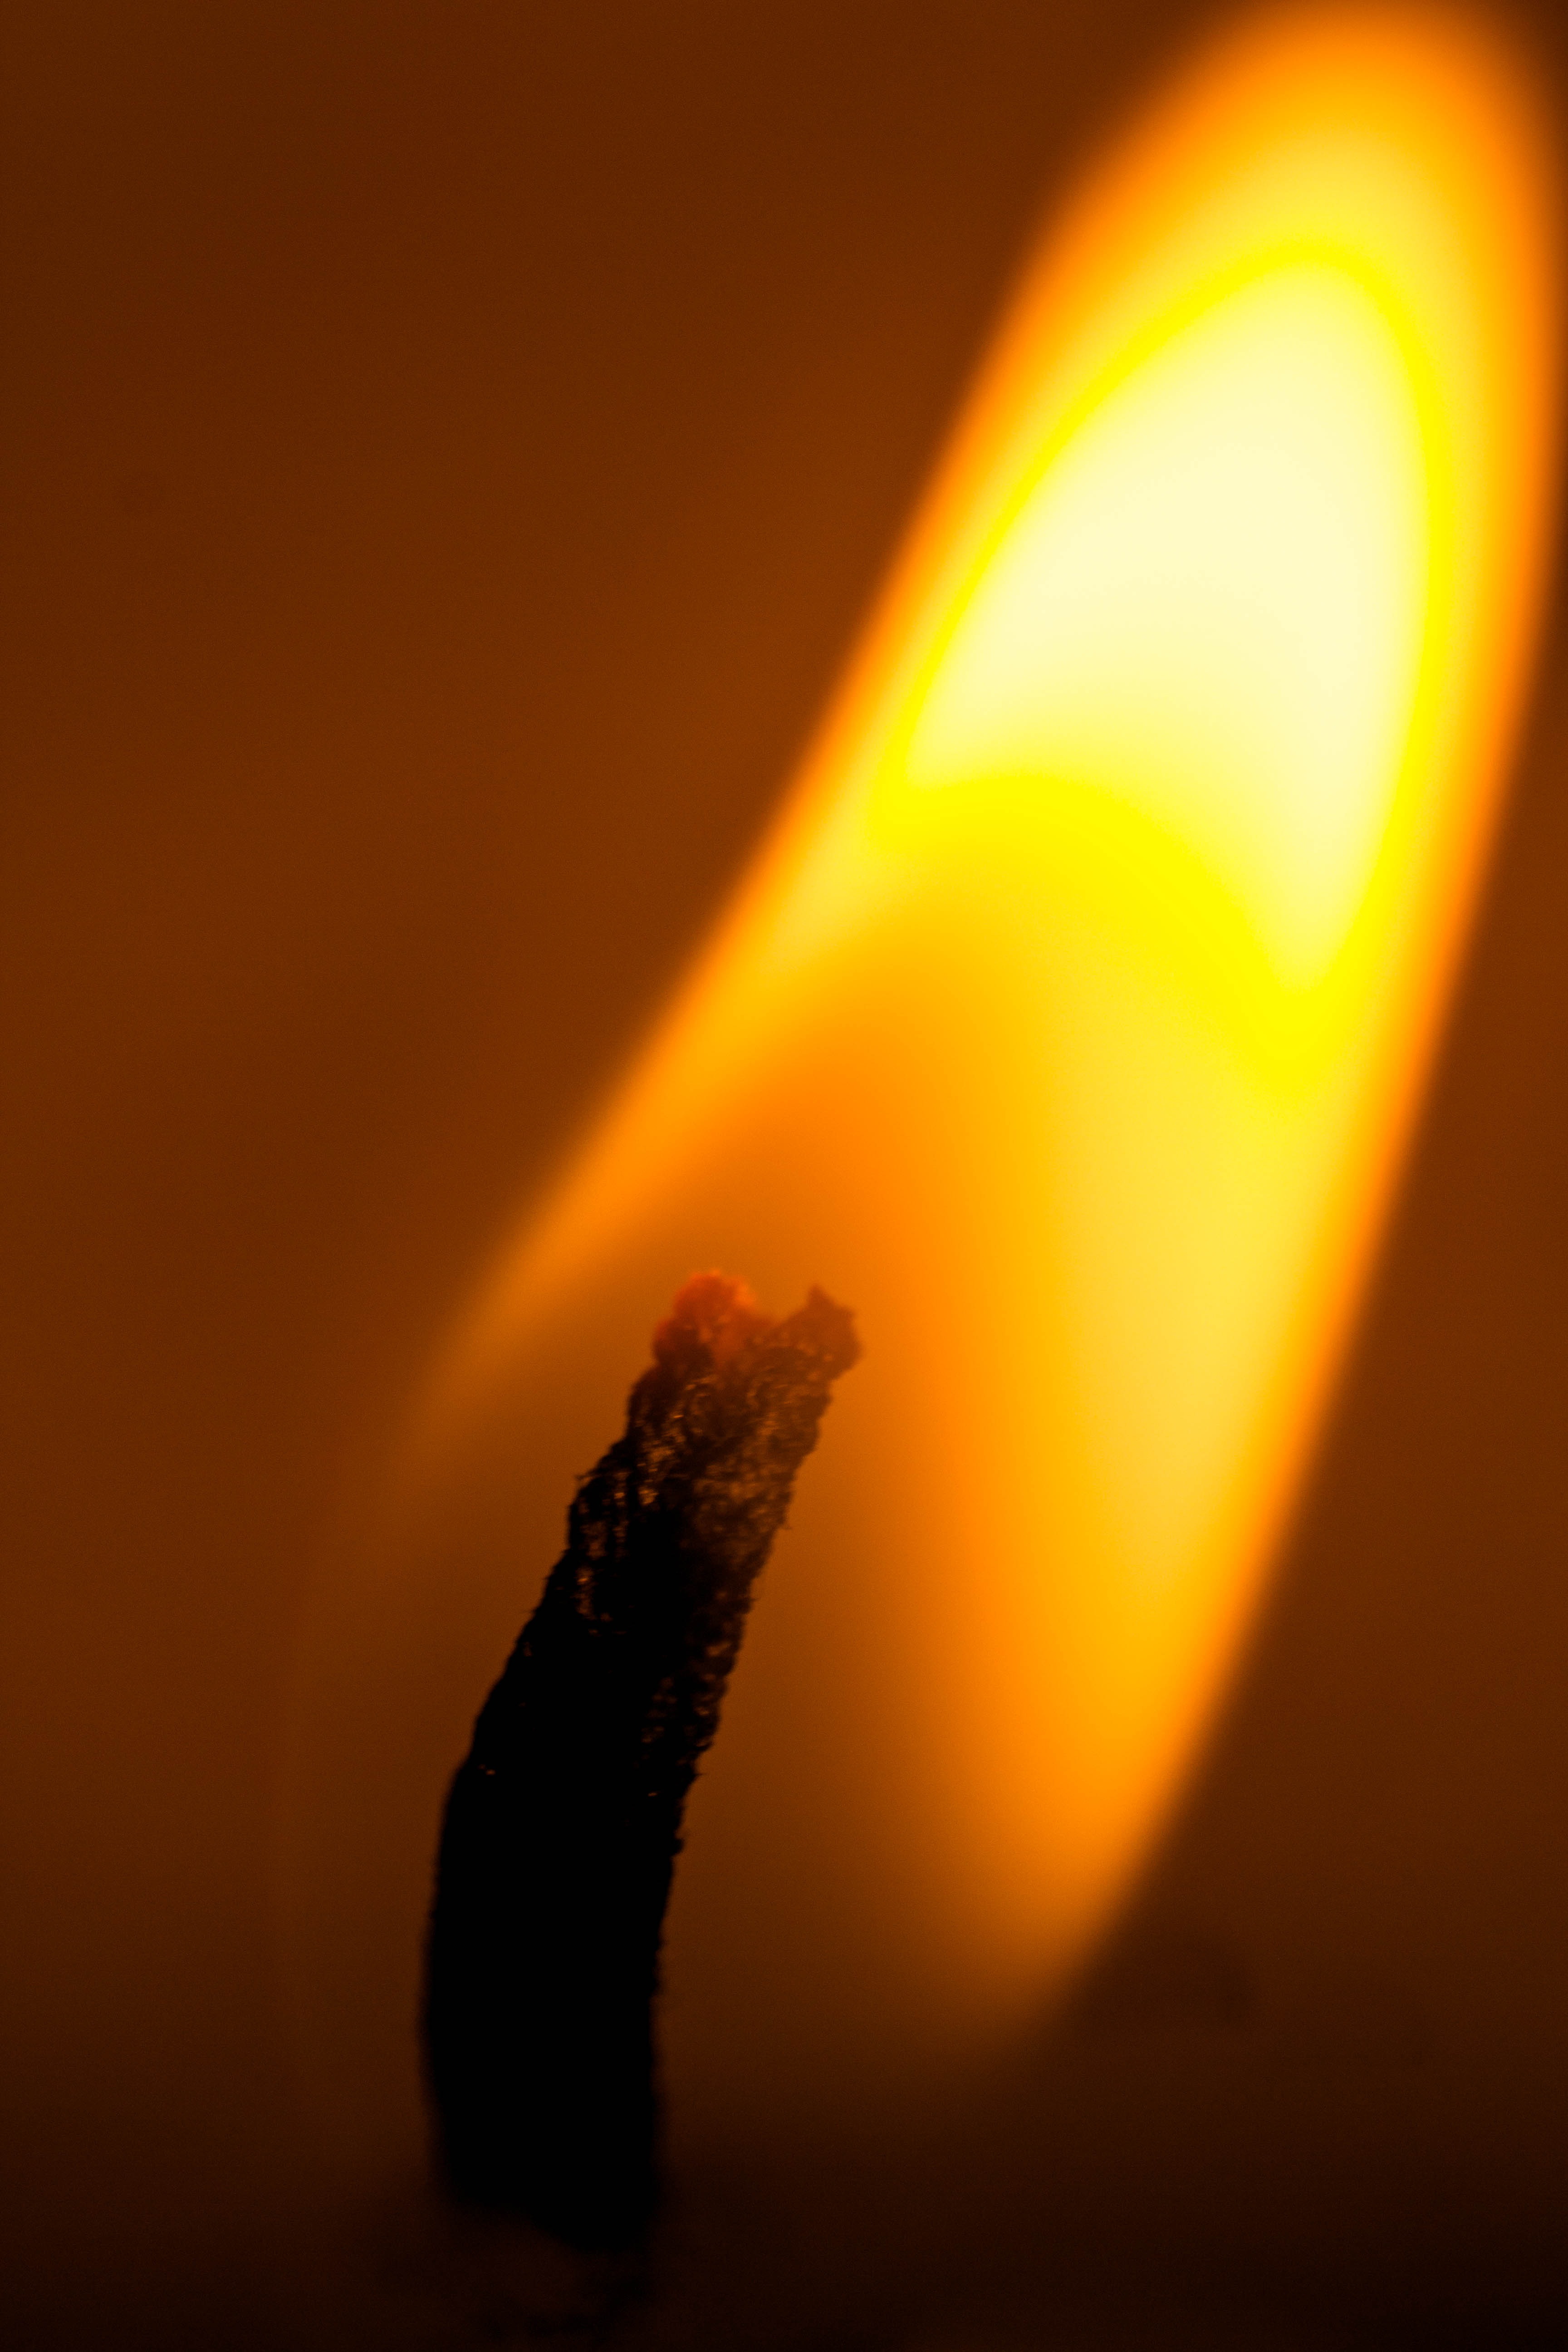
light, sun, sunrise, sunset, sunlight, morning, dawn, atmosphere, photo, dark, environment, decoration, reflection, sailing, macro, peace, flame, fire, darkness, yellow, illuminated, wick, candlelight, wax candle, candela, astronomical object, light of a candle, atmosphere of earth